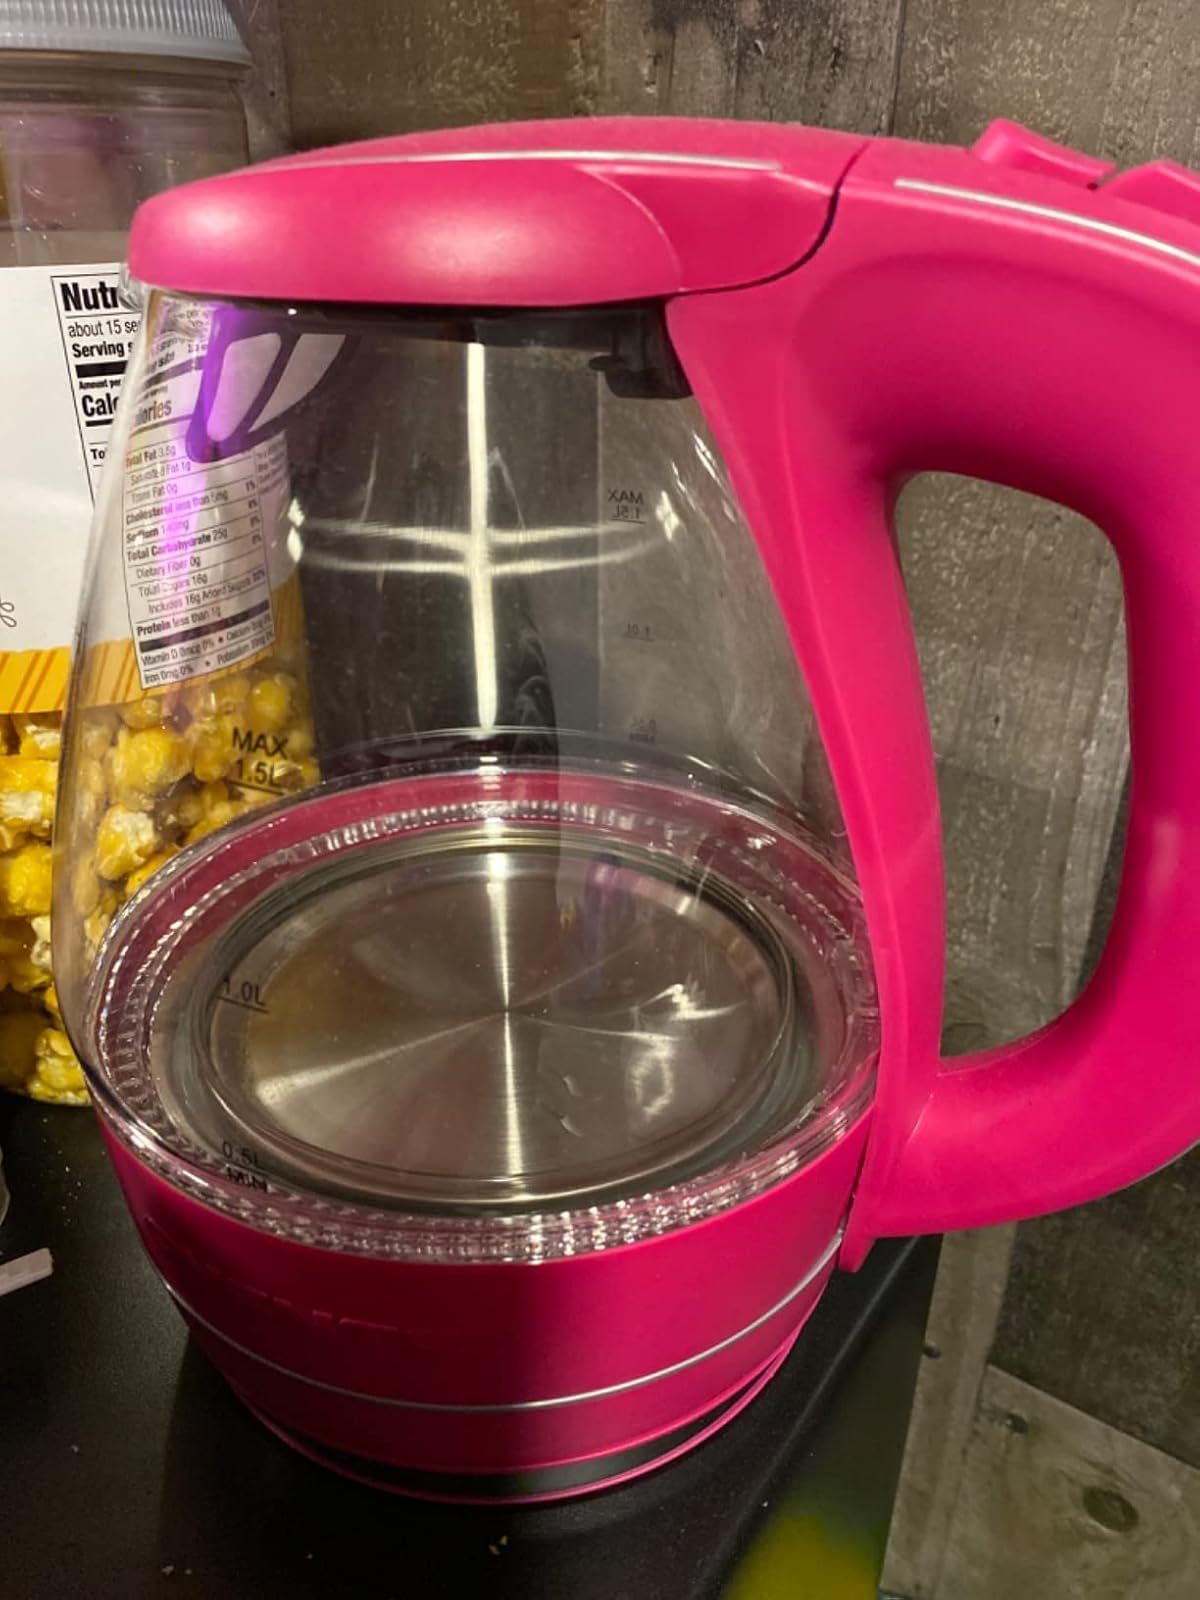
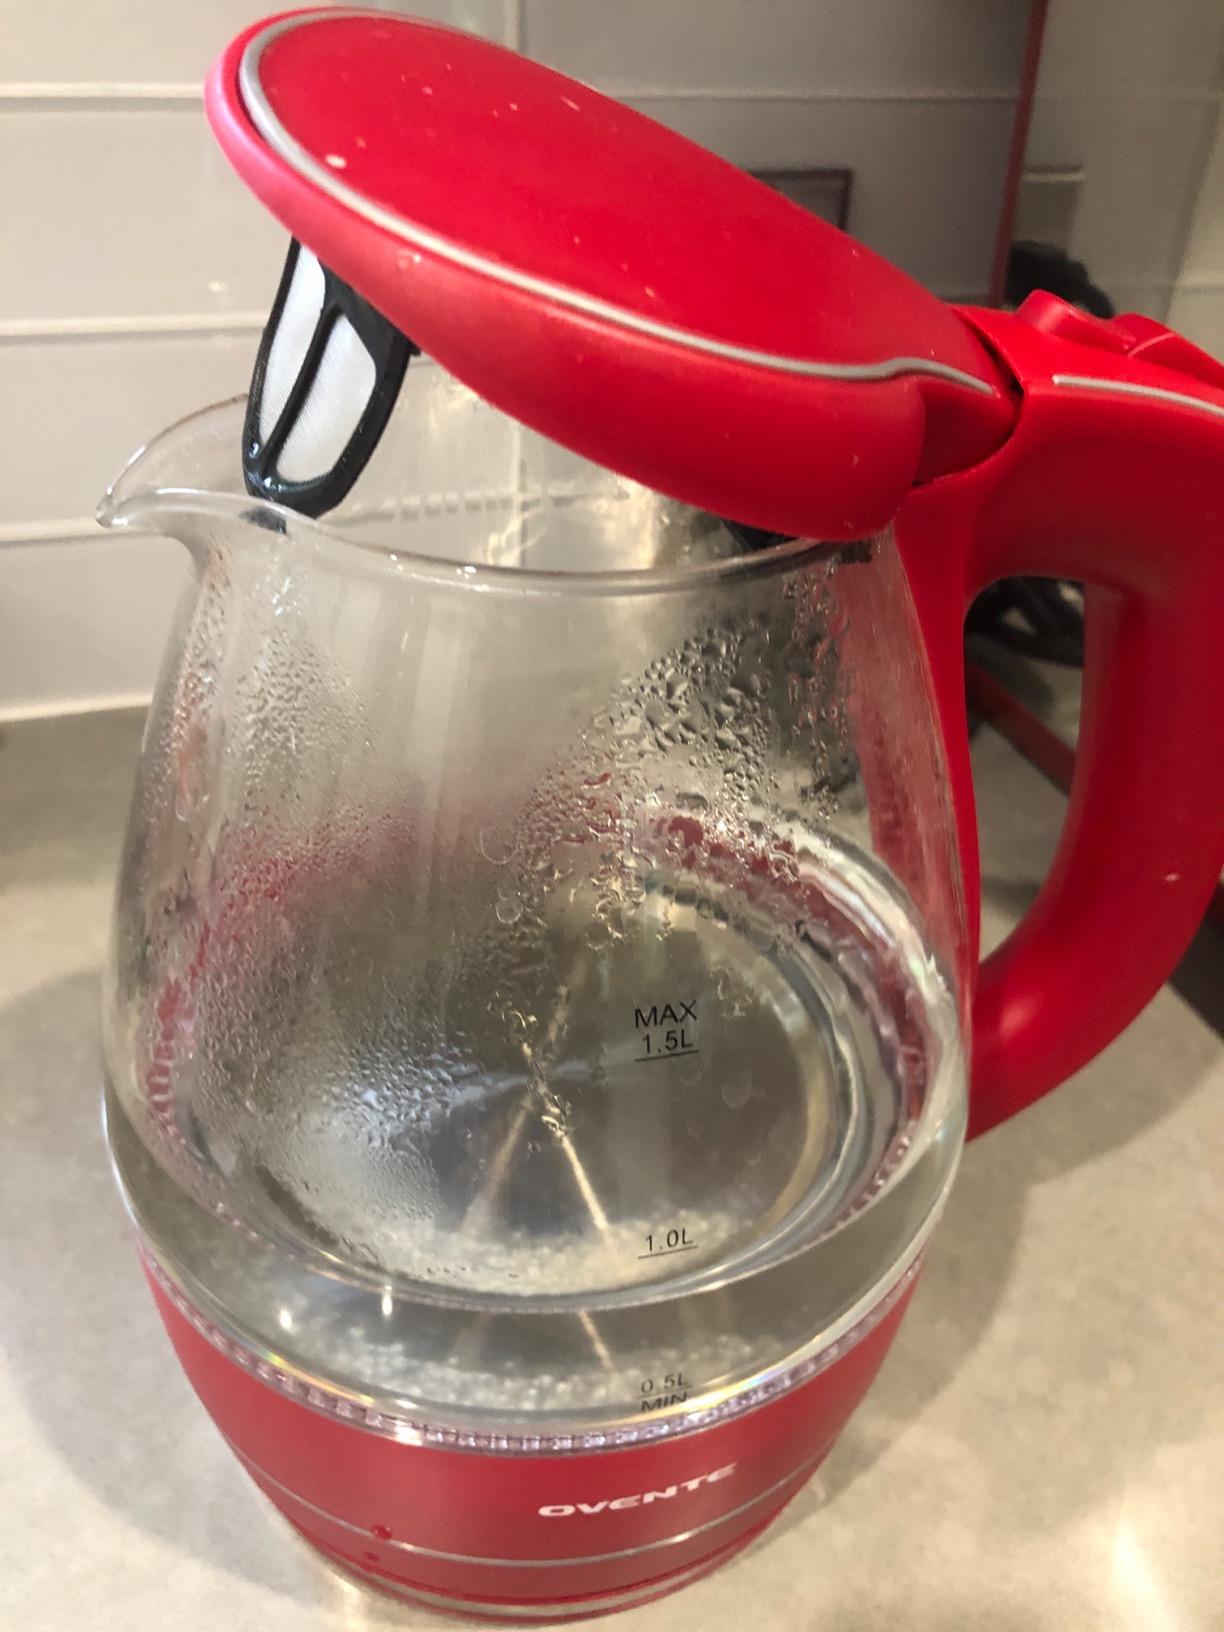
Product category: items_kettle
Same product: no